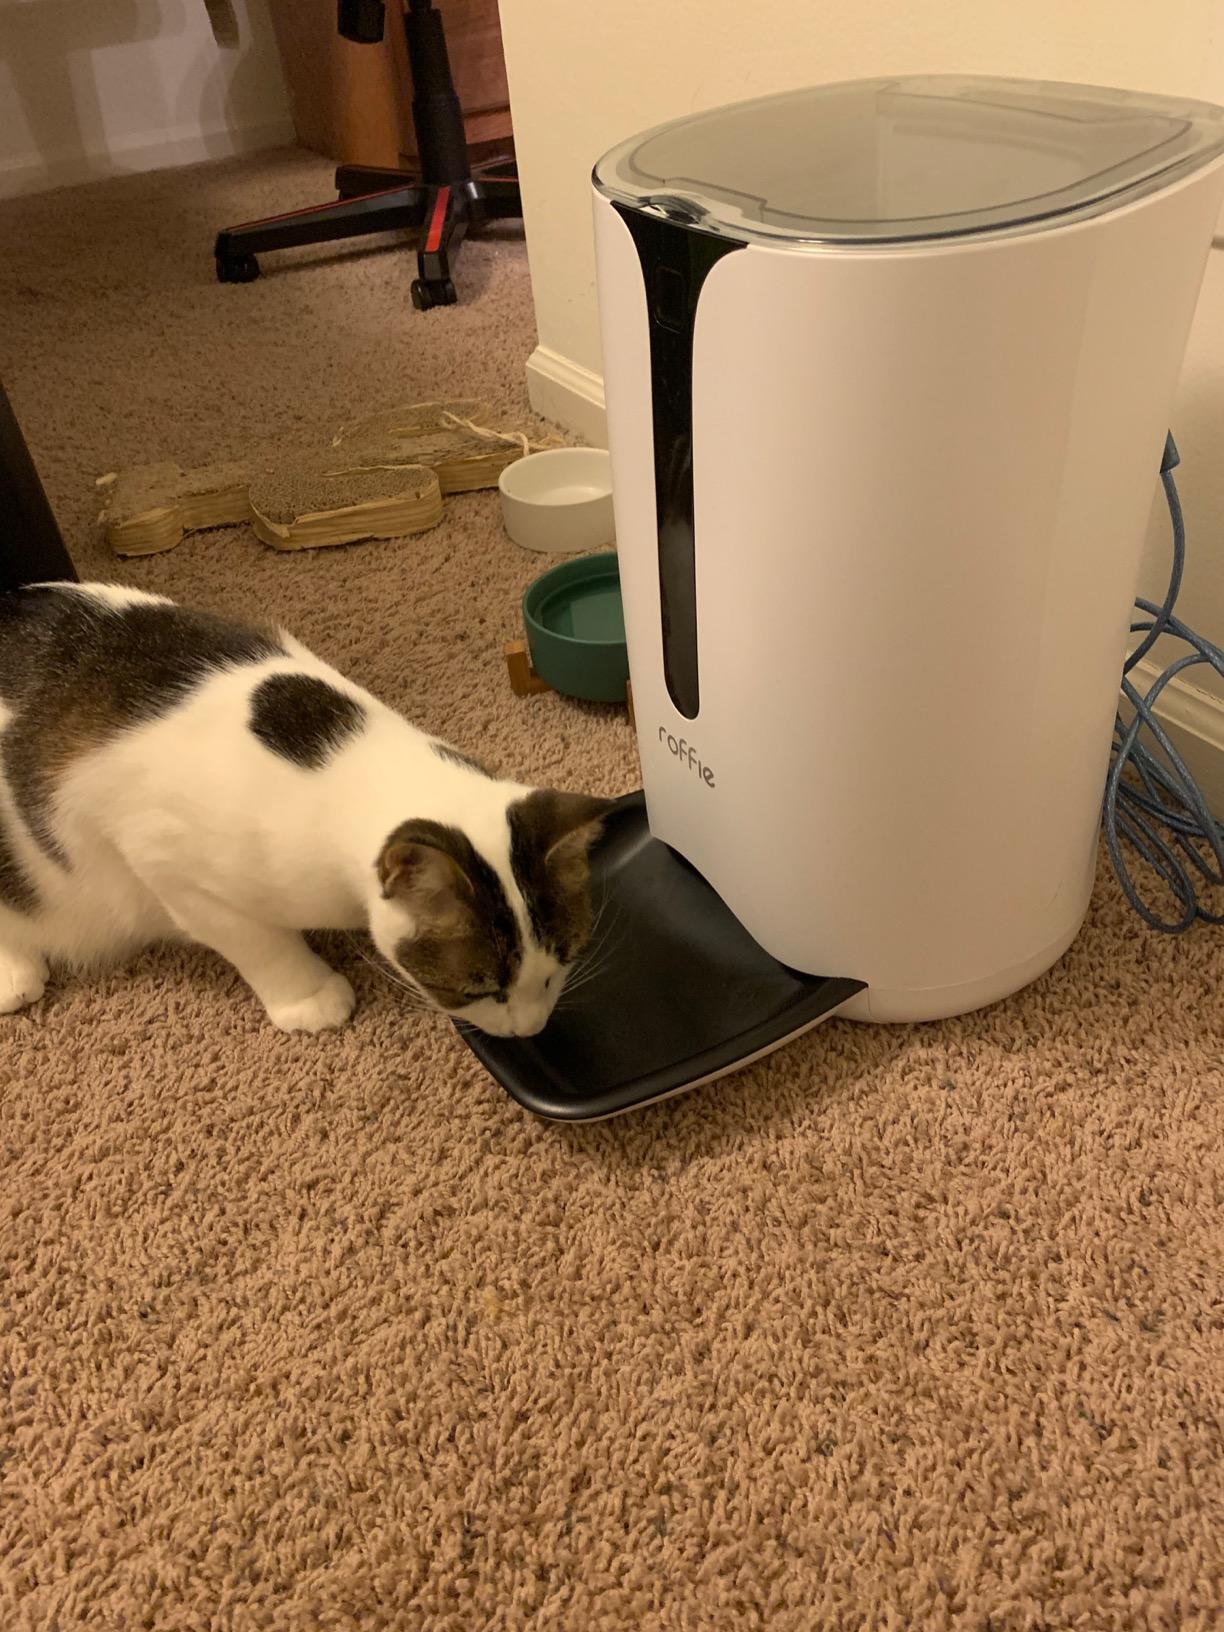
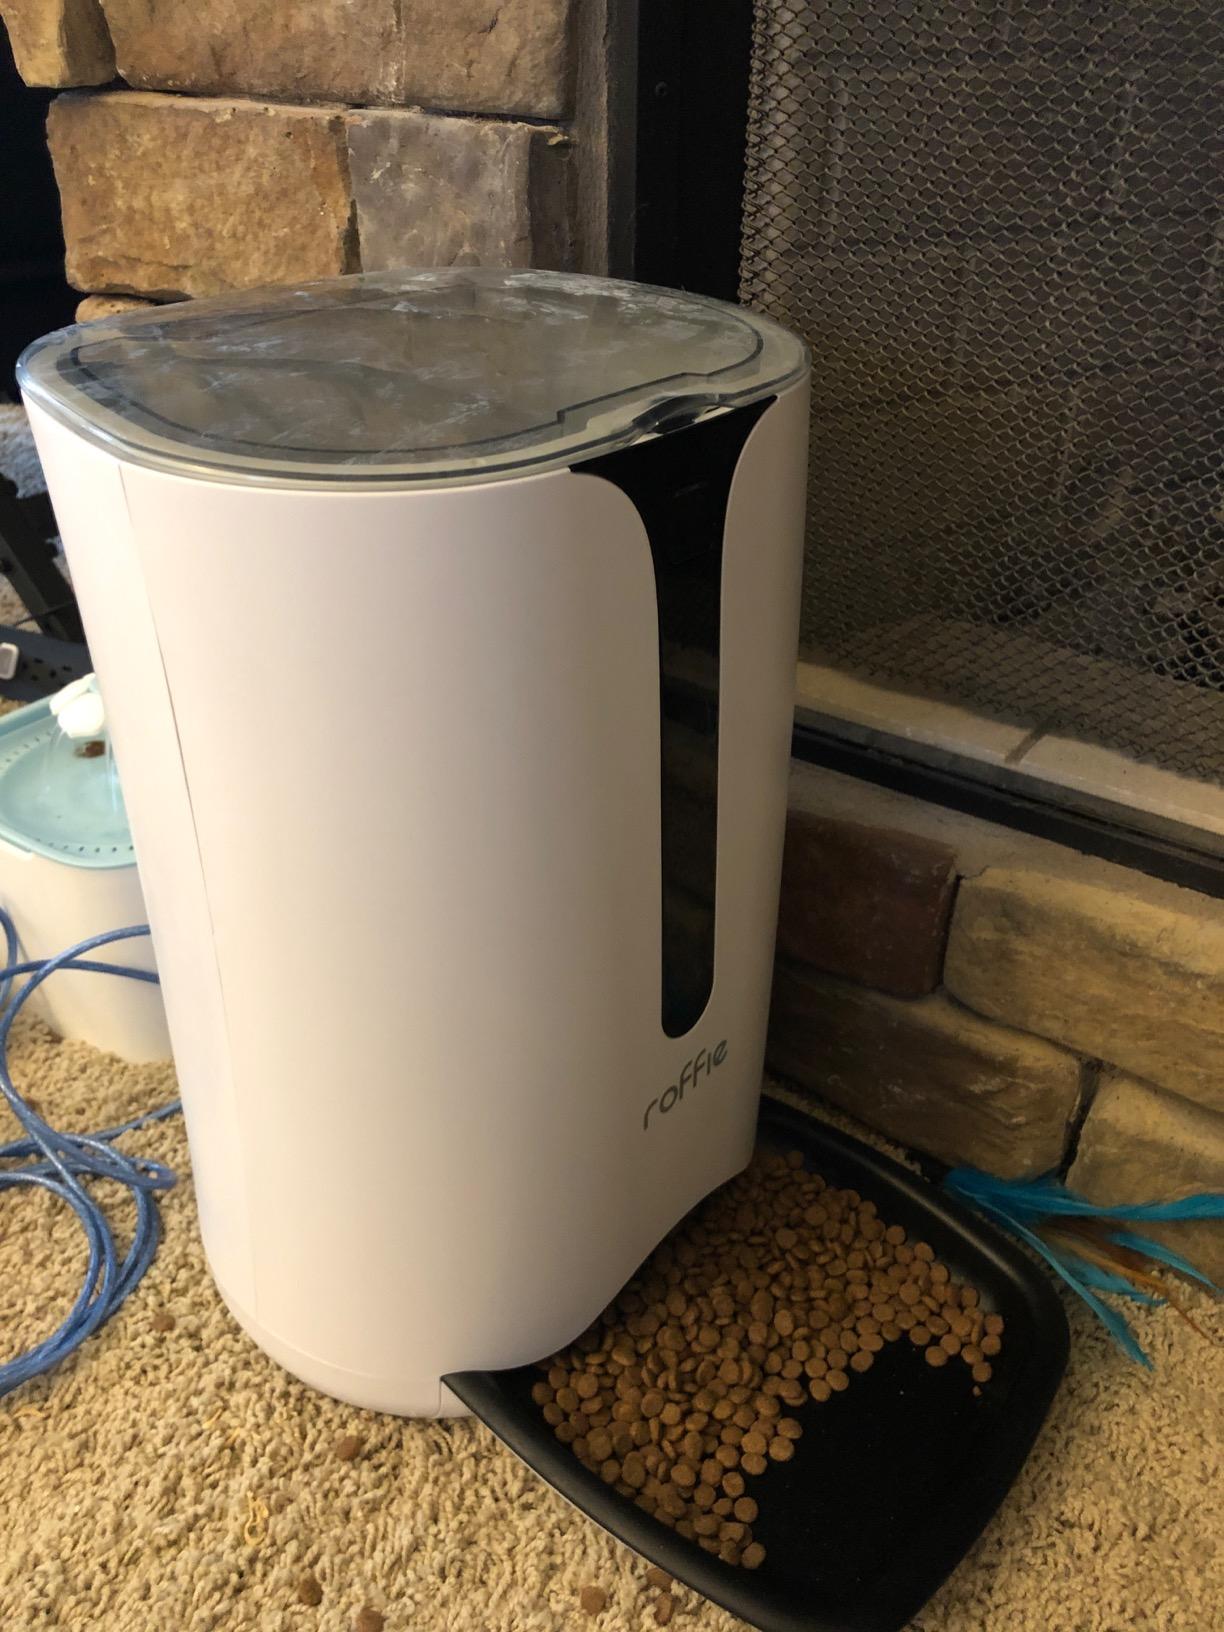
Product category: items_feeder
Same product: yes